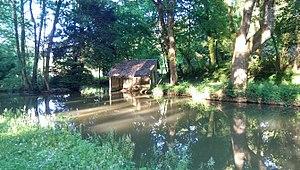
Un ancien lavoir, sur la Cisse, à Chambon-sur-Cisse.
La Cisse est une rivière française traversant les départements d'Indre-et-Loire et de Loir-et-Cher, affluent de rive droite de la Loire.